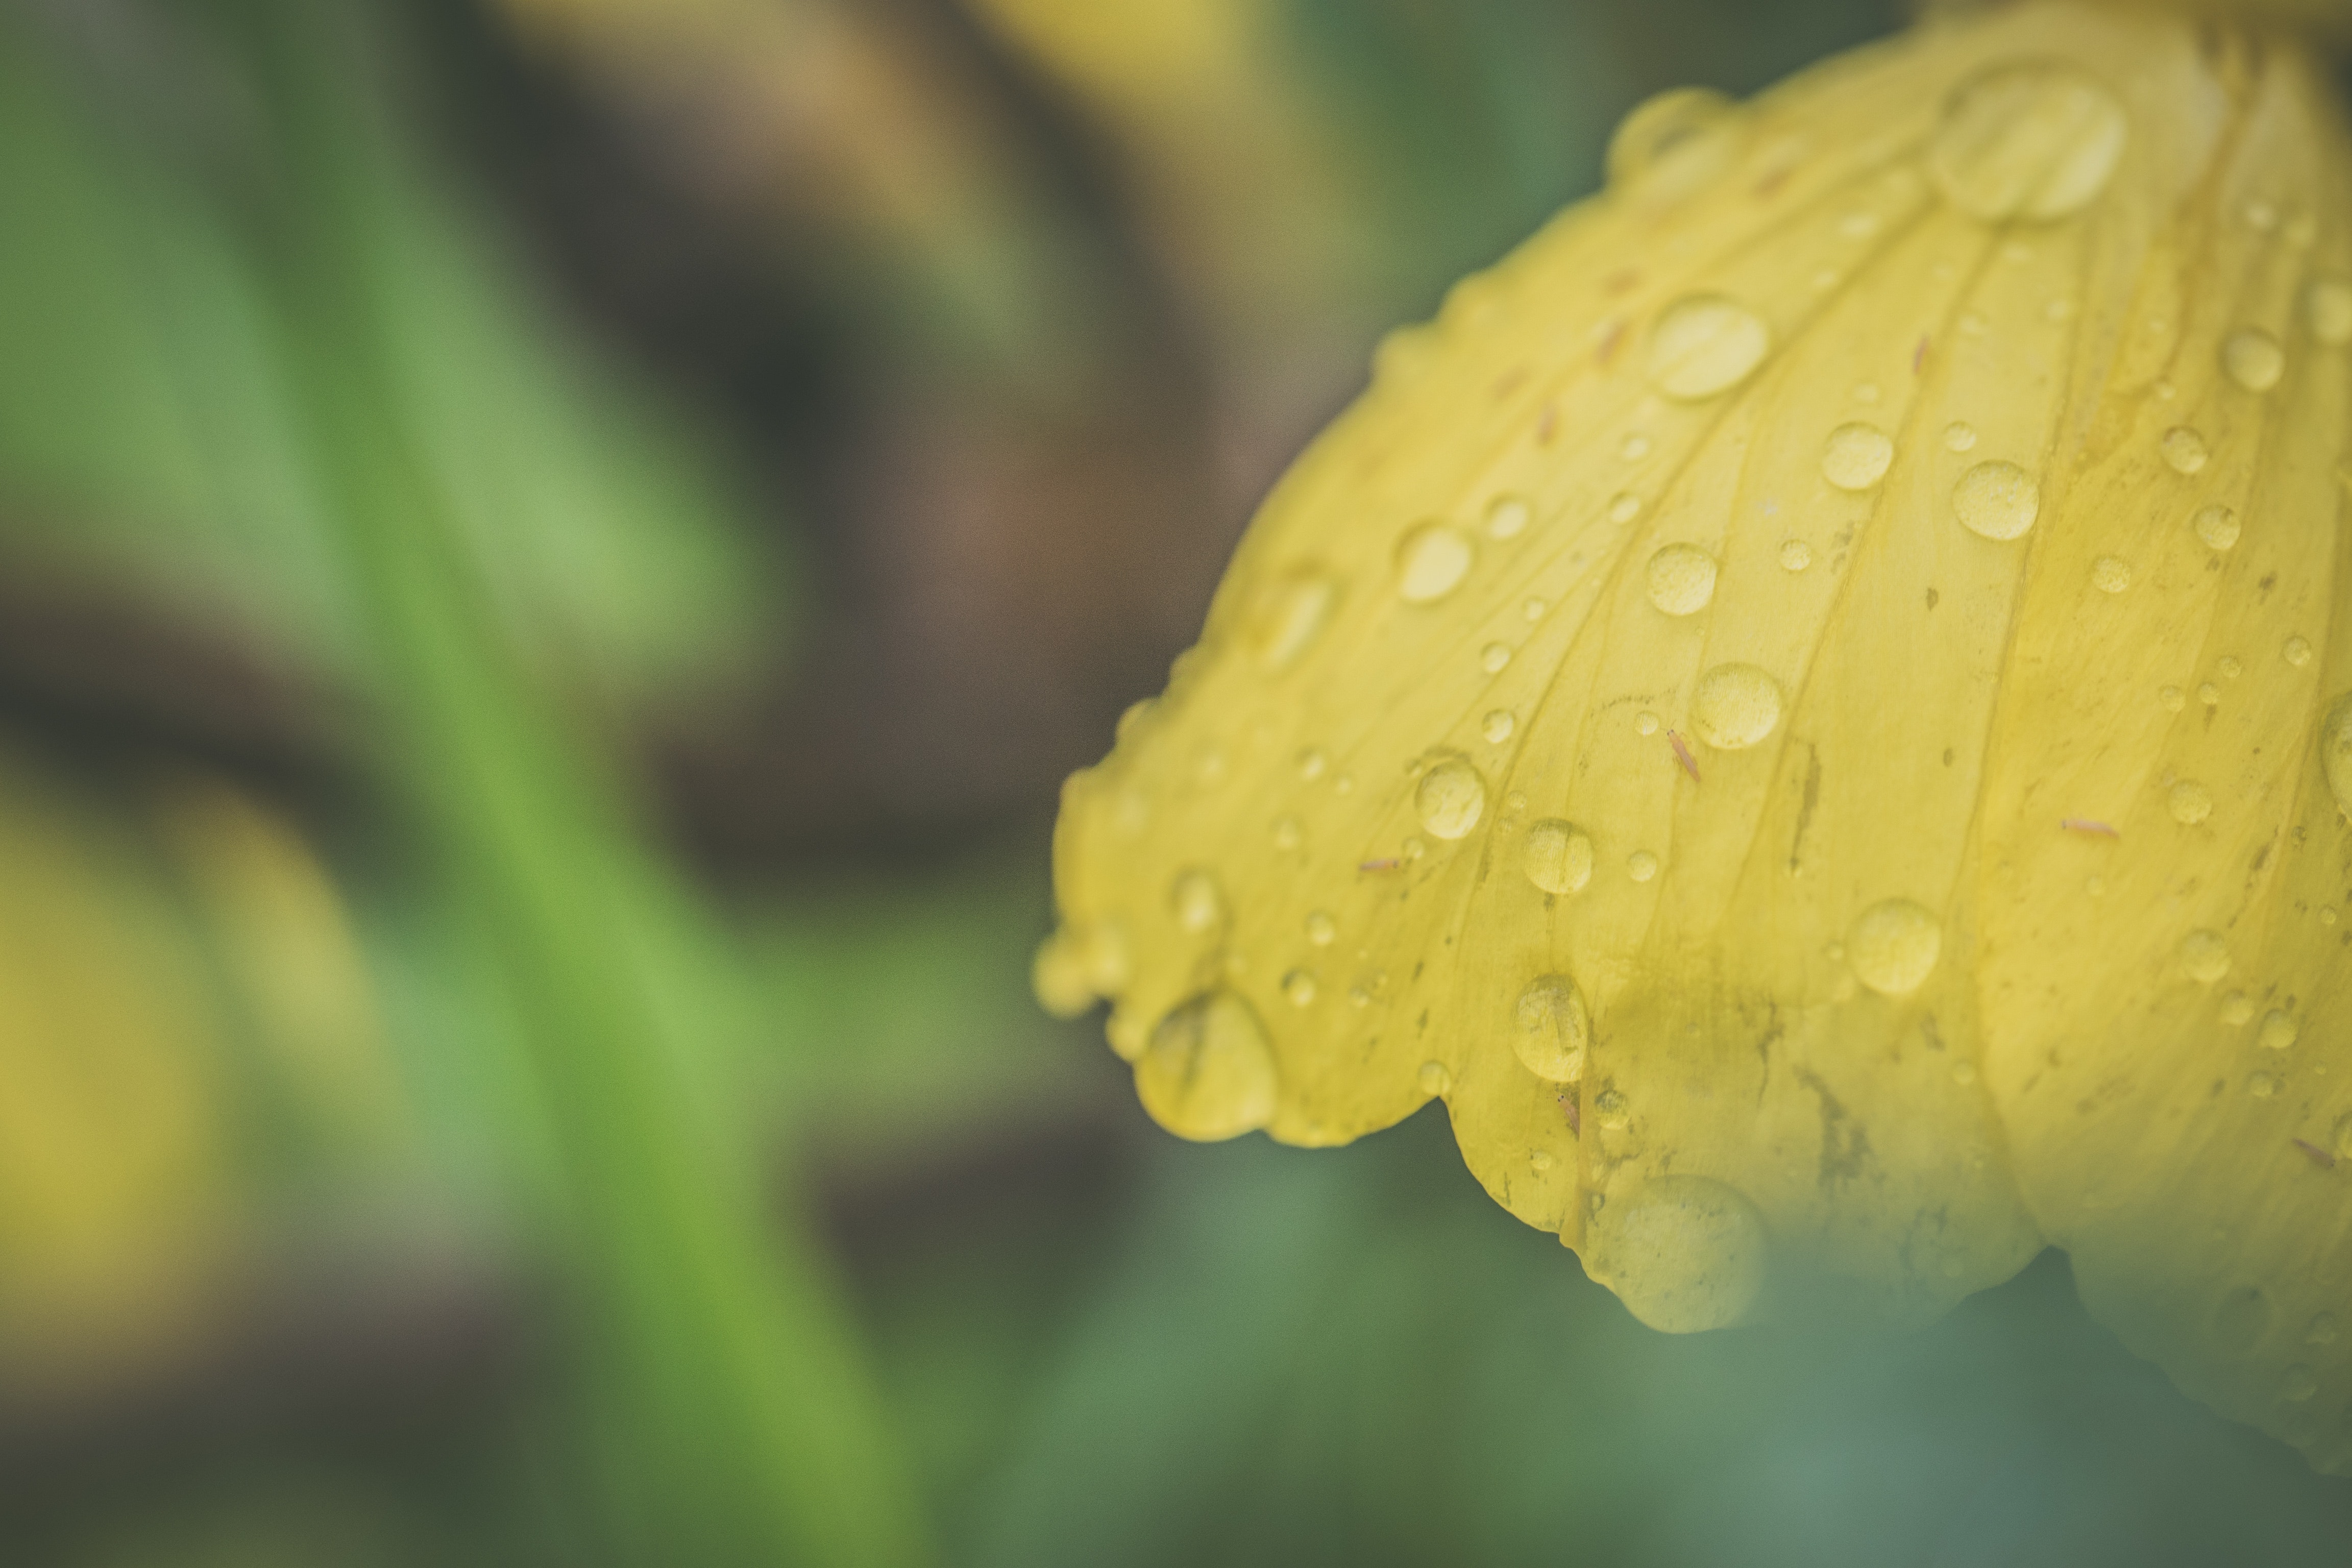
water, yellow, moisture, leaf, dew, flower, close up, macro photography, petal, plant, botany, drop, photography, grass, wildflower, plant stem, pollen